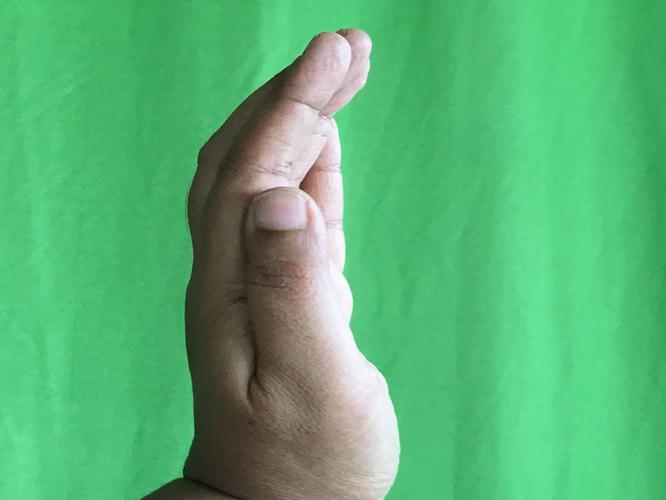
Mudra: Sarpasirsha
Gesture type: single_hand